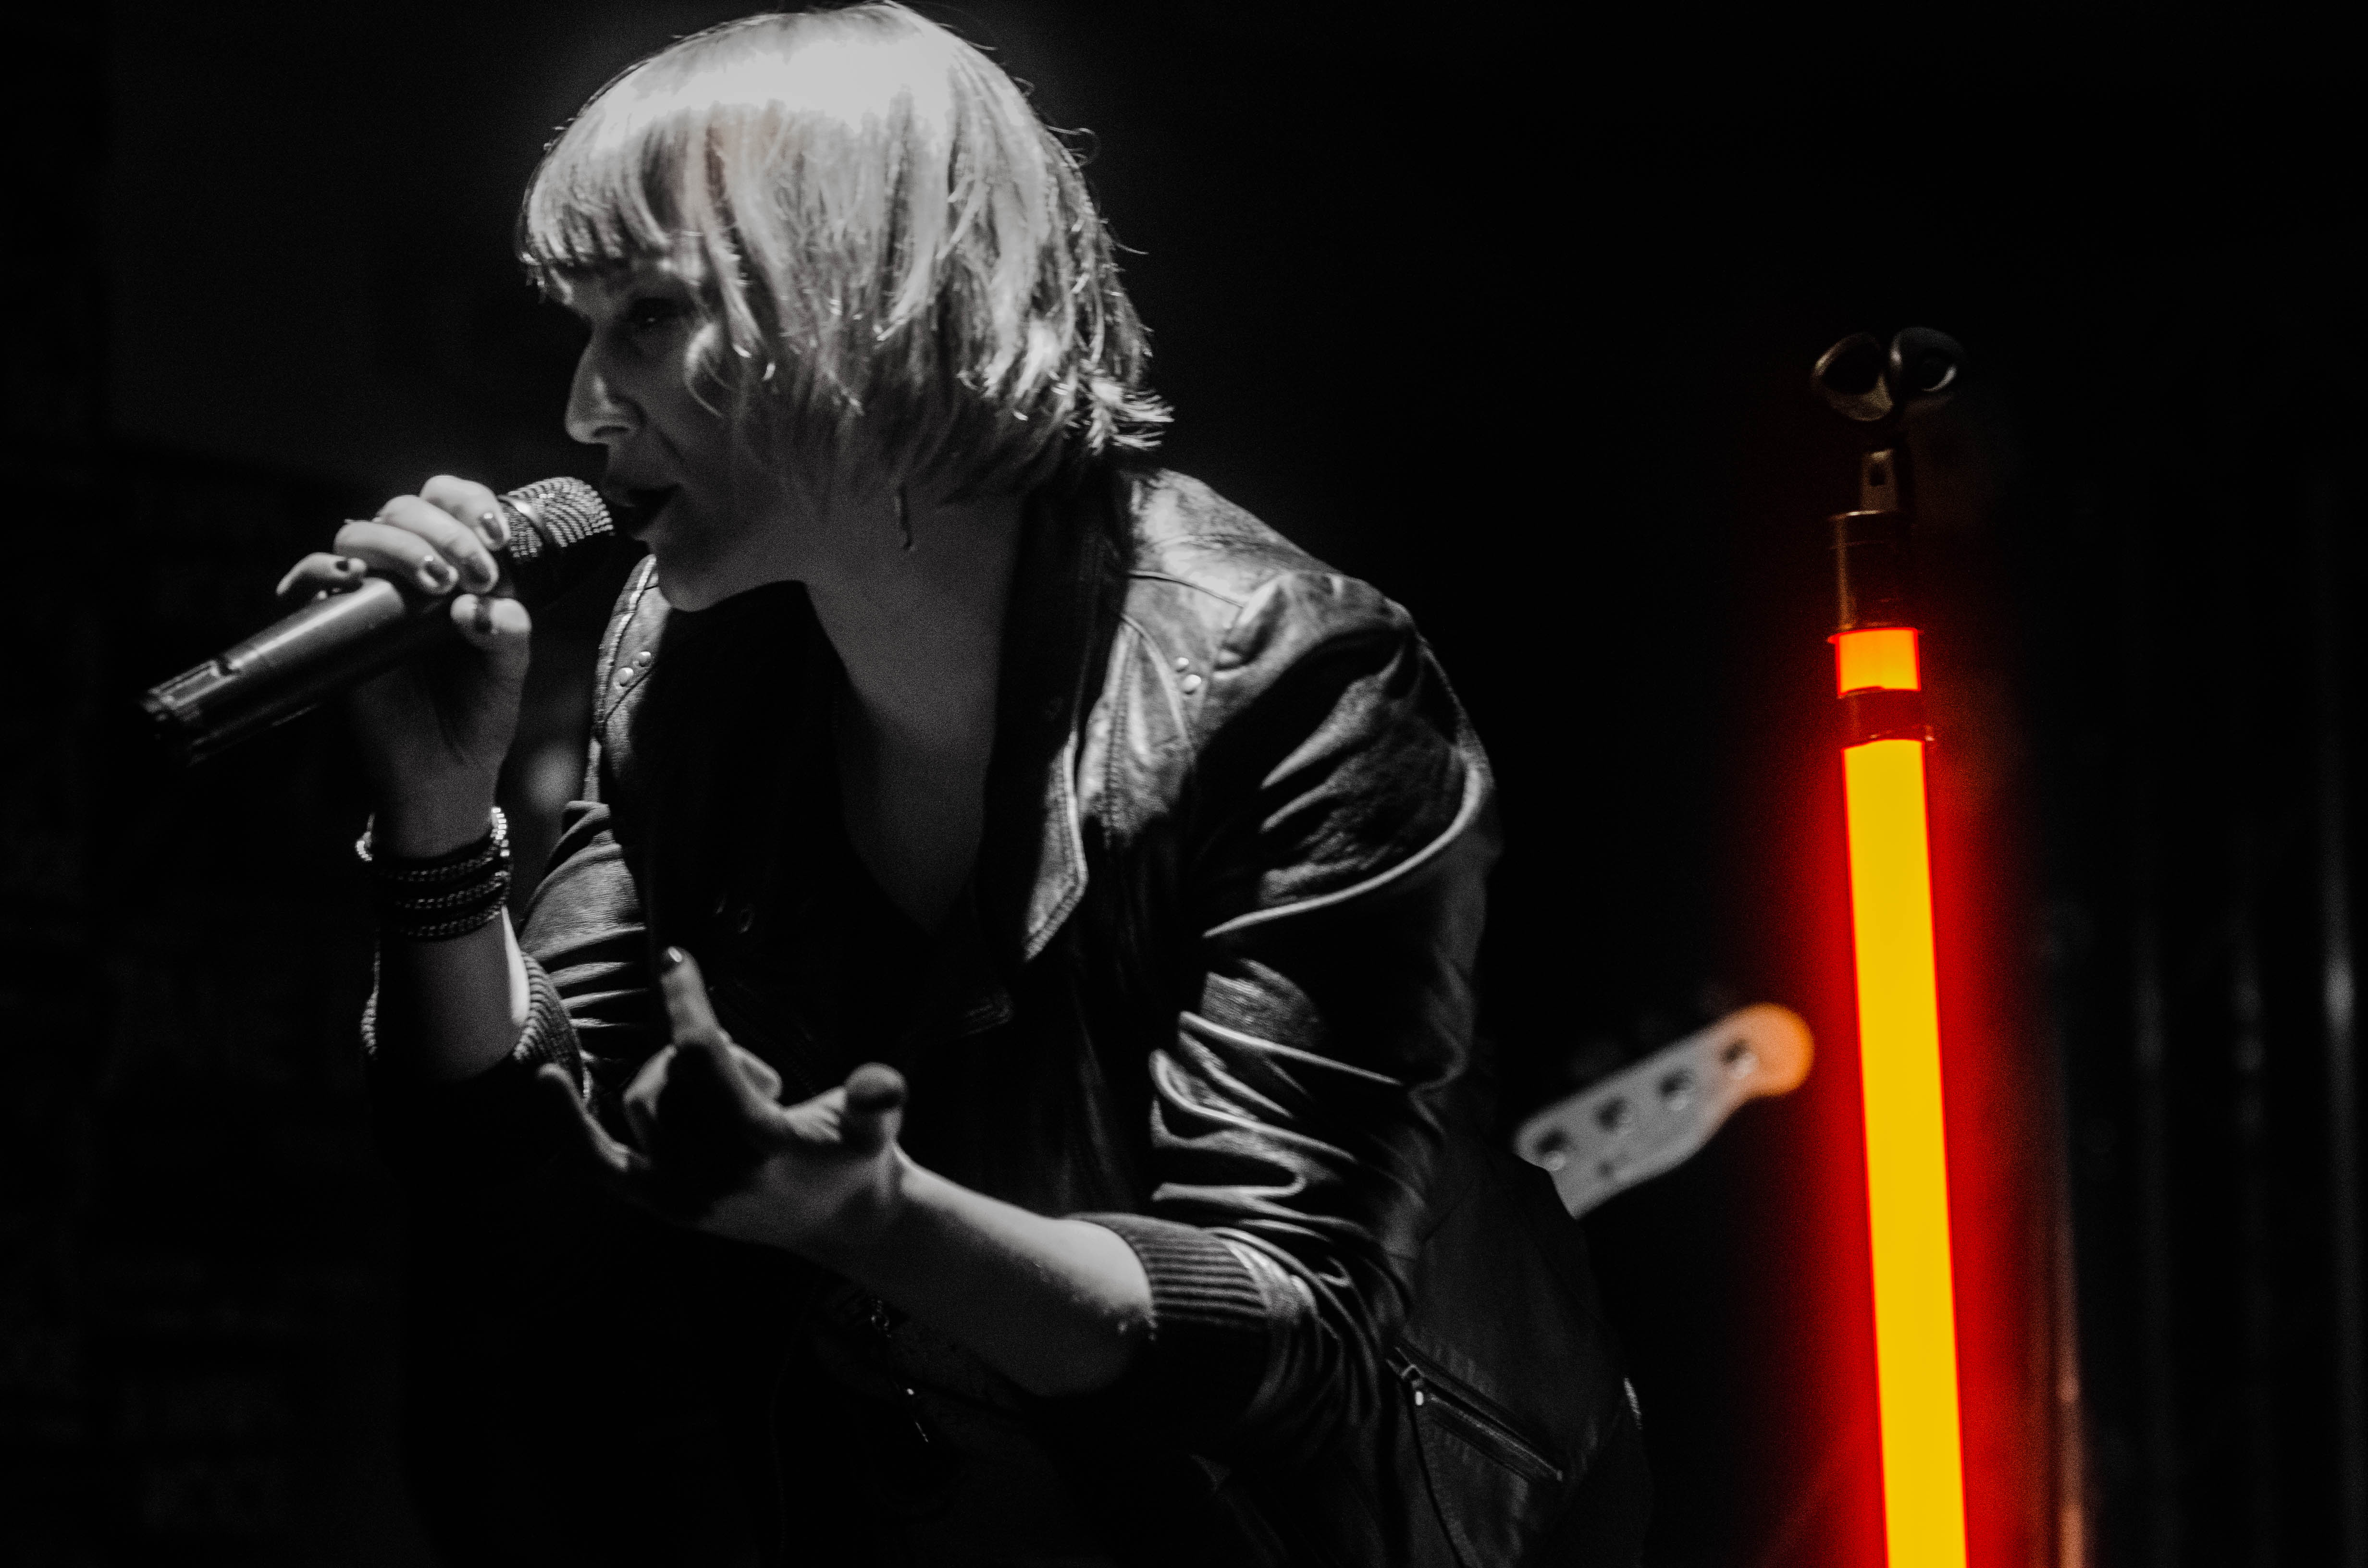
person, music, concert, singer, microphone, darkness, musician, black, performance art, festival, stage, performance, bassist, singing, guitarist, vocalist, entertainment, performing arts, singer songwriter, public domain images, Jane Doe Zawirs Rock 2016